List of Coast Guard Bears head football coaches

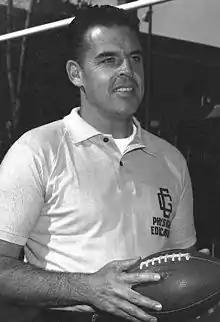
Coach Otto Graham was inducted into both the college and professional Football halls of fame.

The Coast Guard Bears football program is a college football team that represents United States Coast Guard Academy in the New England Football Conference, a part of the NCAA Division III. The team has had 15 head coaches since its first recorded football game in 1922, including hall of fame member Otto Graham The current coach is C. C. Grant who first took the position for the 2020 season.